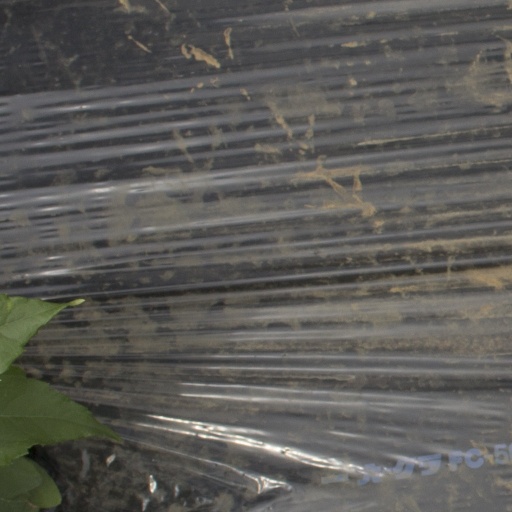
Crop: Jerusalem artichoke